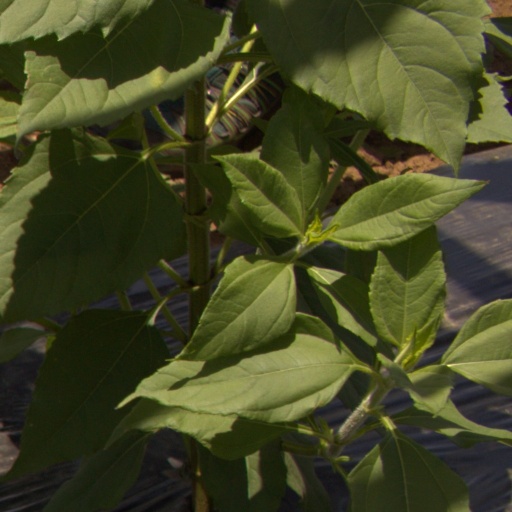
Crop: Jerusalem artichoke